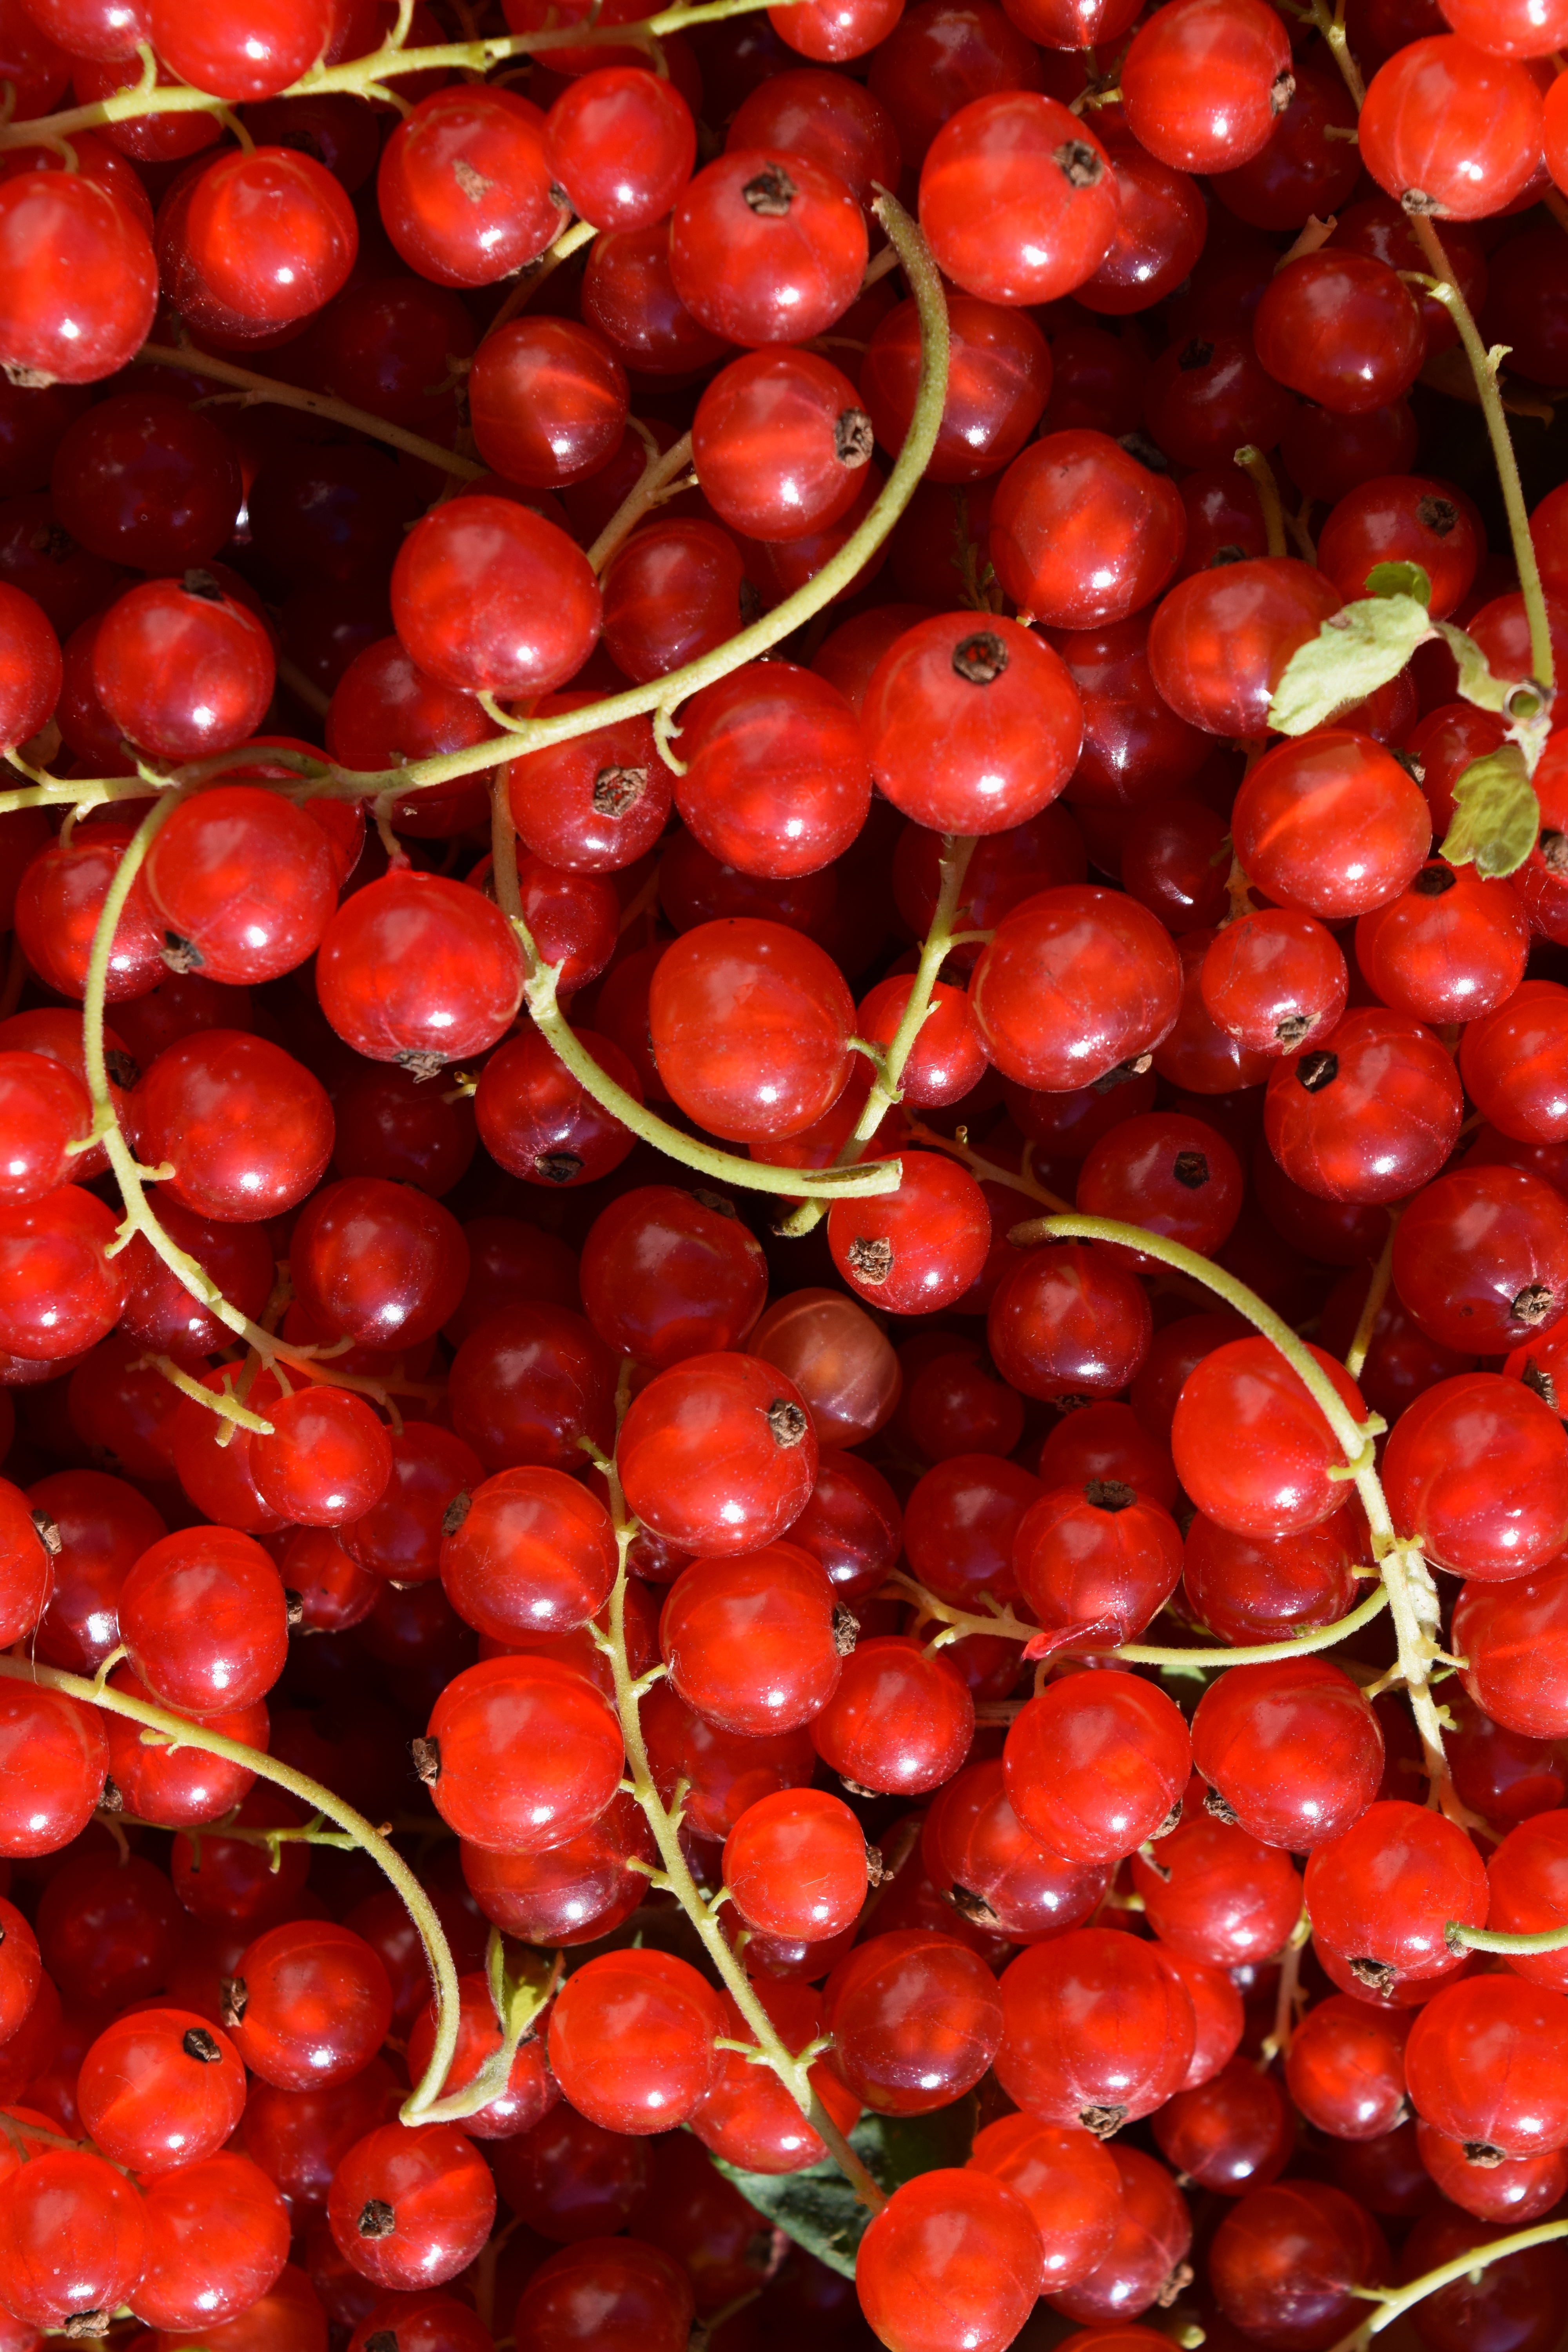
plant, fruit, berry, food, red, produce, garden, cranberry, background, shrub, cherry, sour, rose hip, quantitative, flowering plant, rose family, acerola, malpighia, currant, currants, red currant, lingonberry, land plant, frutti di bosco, zante currant, pink peppercorn